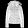
Label: Coat